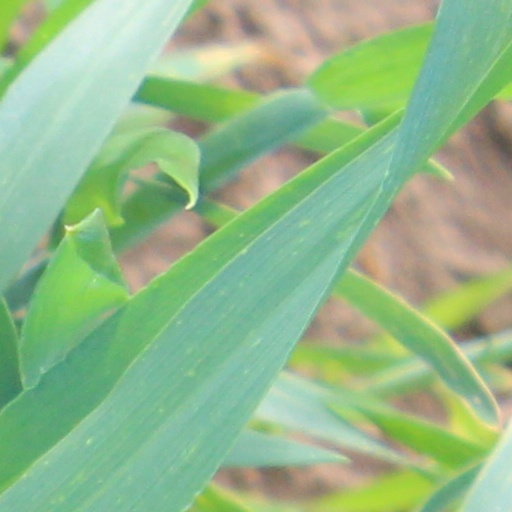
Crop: wheat